Culture of Chile

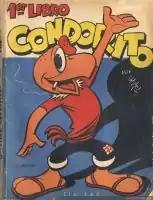
The first Condorito comics collection, published in Chile in 1955.

Established in 1849, the Academy of Painting (Santiago, Chile) has helped foster fine painting and inspire young artists. Roberto Matta, a 20th-century painter, is a world known artist who used abstract and surrealist technique in his work. Carlos Sotomayor (1911–1988) is considered one of the main exponents of cubism from South America. Camilo Mori (1896–1973) was the founder of the Group Montparnasse. Claudio Bravo (1936–2011) was a hyper realist who lived and worked in Morocco since 1972.